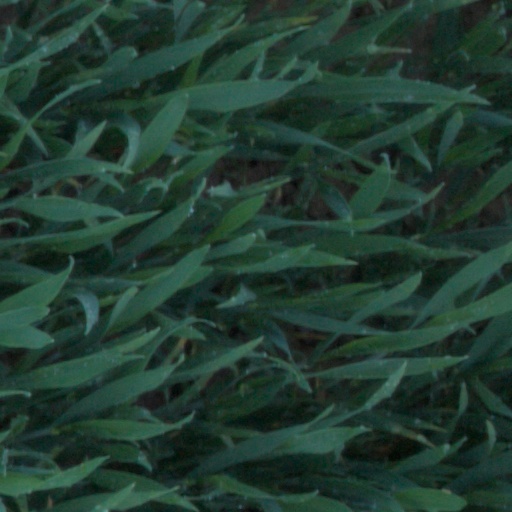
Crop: wheat